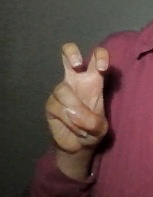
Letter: toot